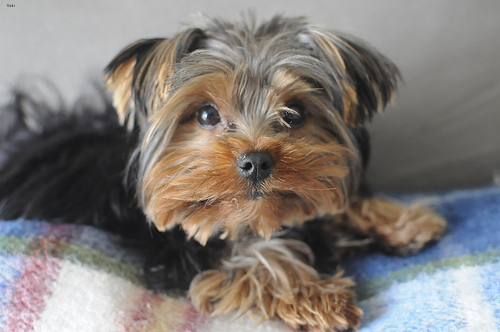
Animal: dog
Breed: yorkshire terrier